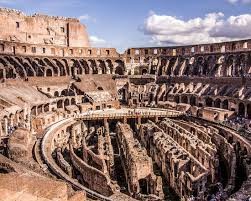
Landmark: Roman Colosseum